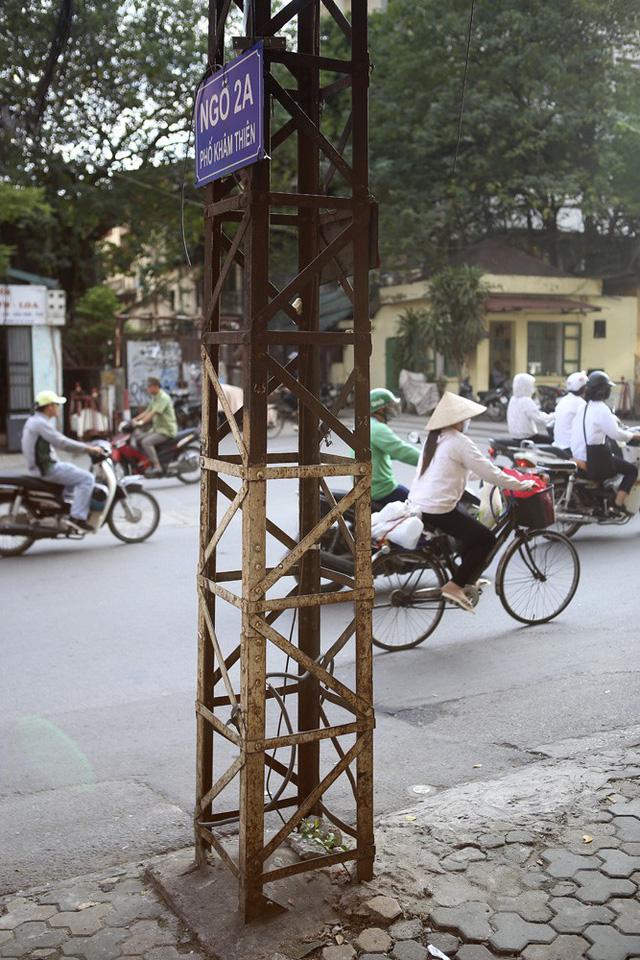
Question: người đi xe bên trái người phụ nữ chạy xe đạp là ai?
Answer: người đi xe bên trái người phụ nữ chạy xe đạp là một người đàn ông mặc áo khoác xanh lá